MP 05

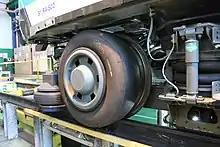
The bogie of an MP 05, showing the flanged steel wheel inside the rubber tired one, as well as the vertical contact shoe on top of the steel rail.

The technical specifications are similar to those of the MP 89, with some modern adaptations such as the electrical system, a multimedia system, and climate control. The MP 05's traction system is the same as the MF 01's. The MP 05 will have a lower noise level than the MP 89 due to improvements in the transmission.